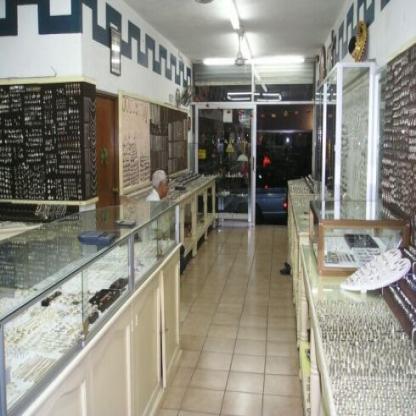
Scene: Indoor